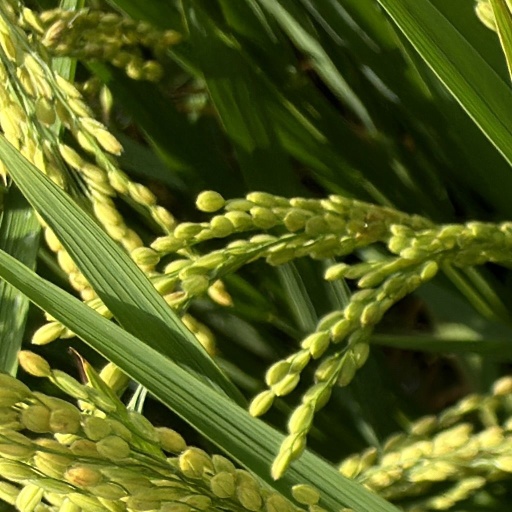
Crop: rice